Khukri Rum

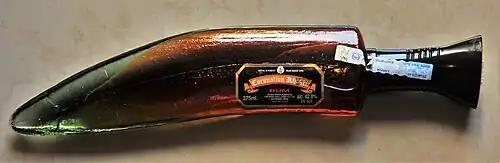
Coronation Khukri XXX Rum

Spices used in Khukri Spice Rum are hand-picked in the Himalayas, and include cloves, cardamom and cinnamon.